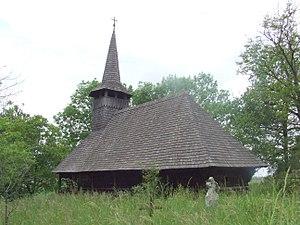
Bratca est une commune roumaine du județ de Bihor, en Transylvanie, dans la région historique de la Crișana et dans la région de développement Nord-Ouest.